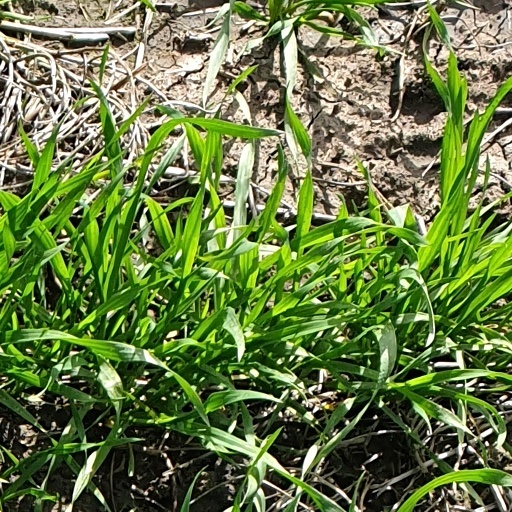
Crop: wheat